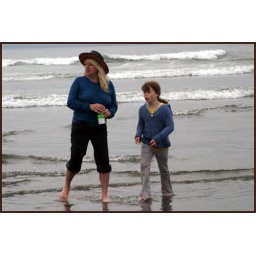
Ocean Shores Washington coast Two beautiful girls walking in the sand.